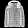
Label: Coat